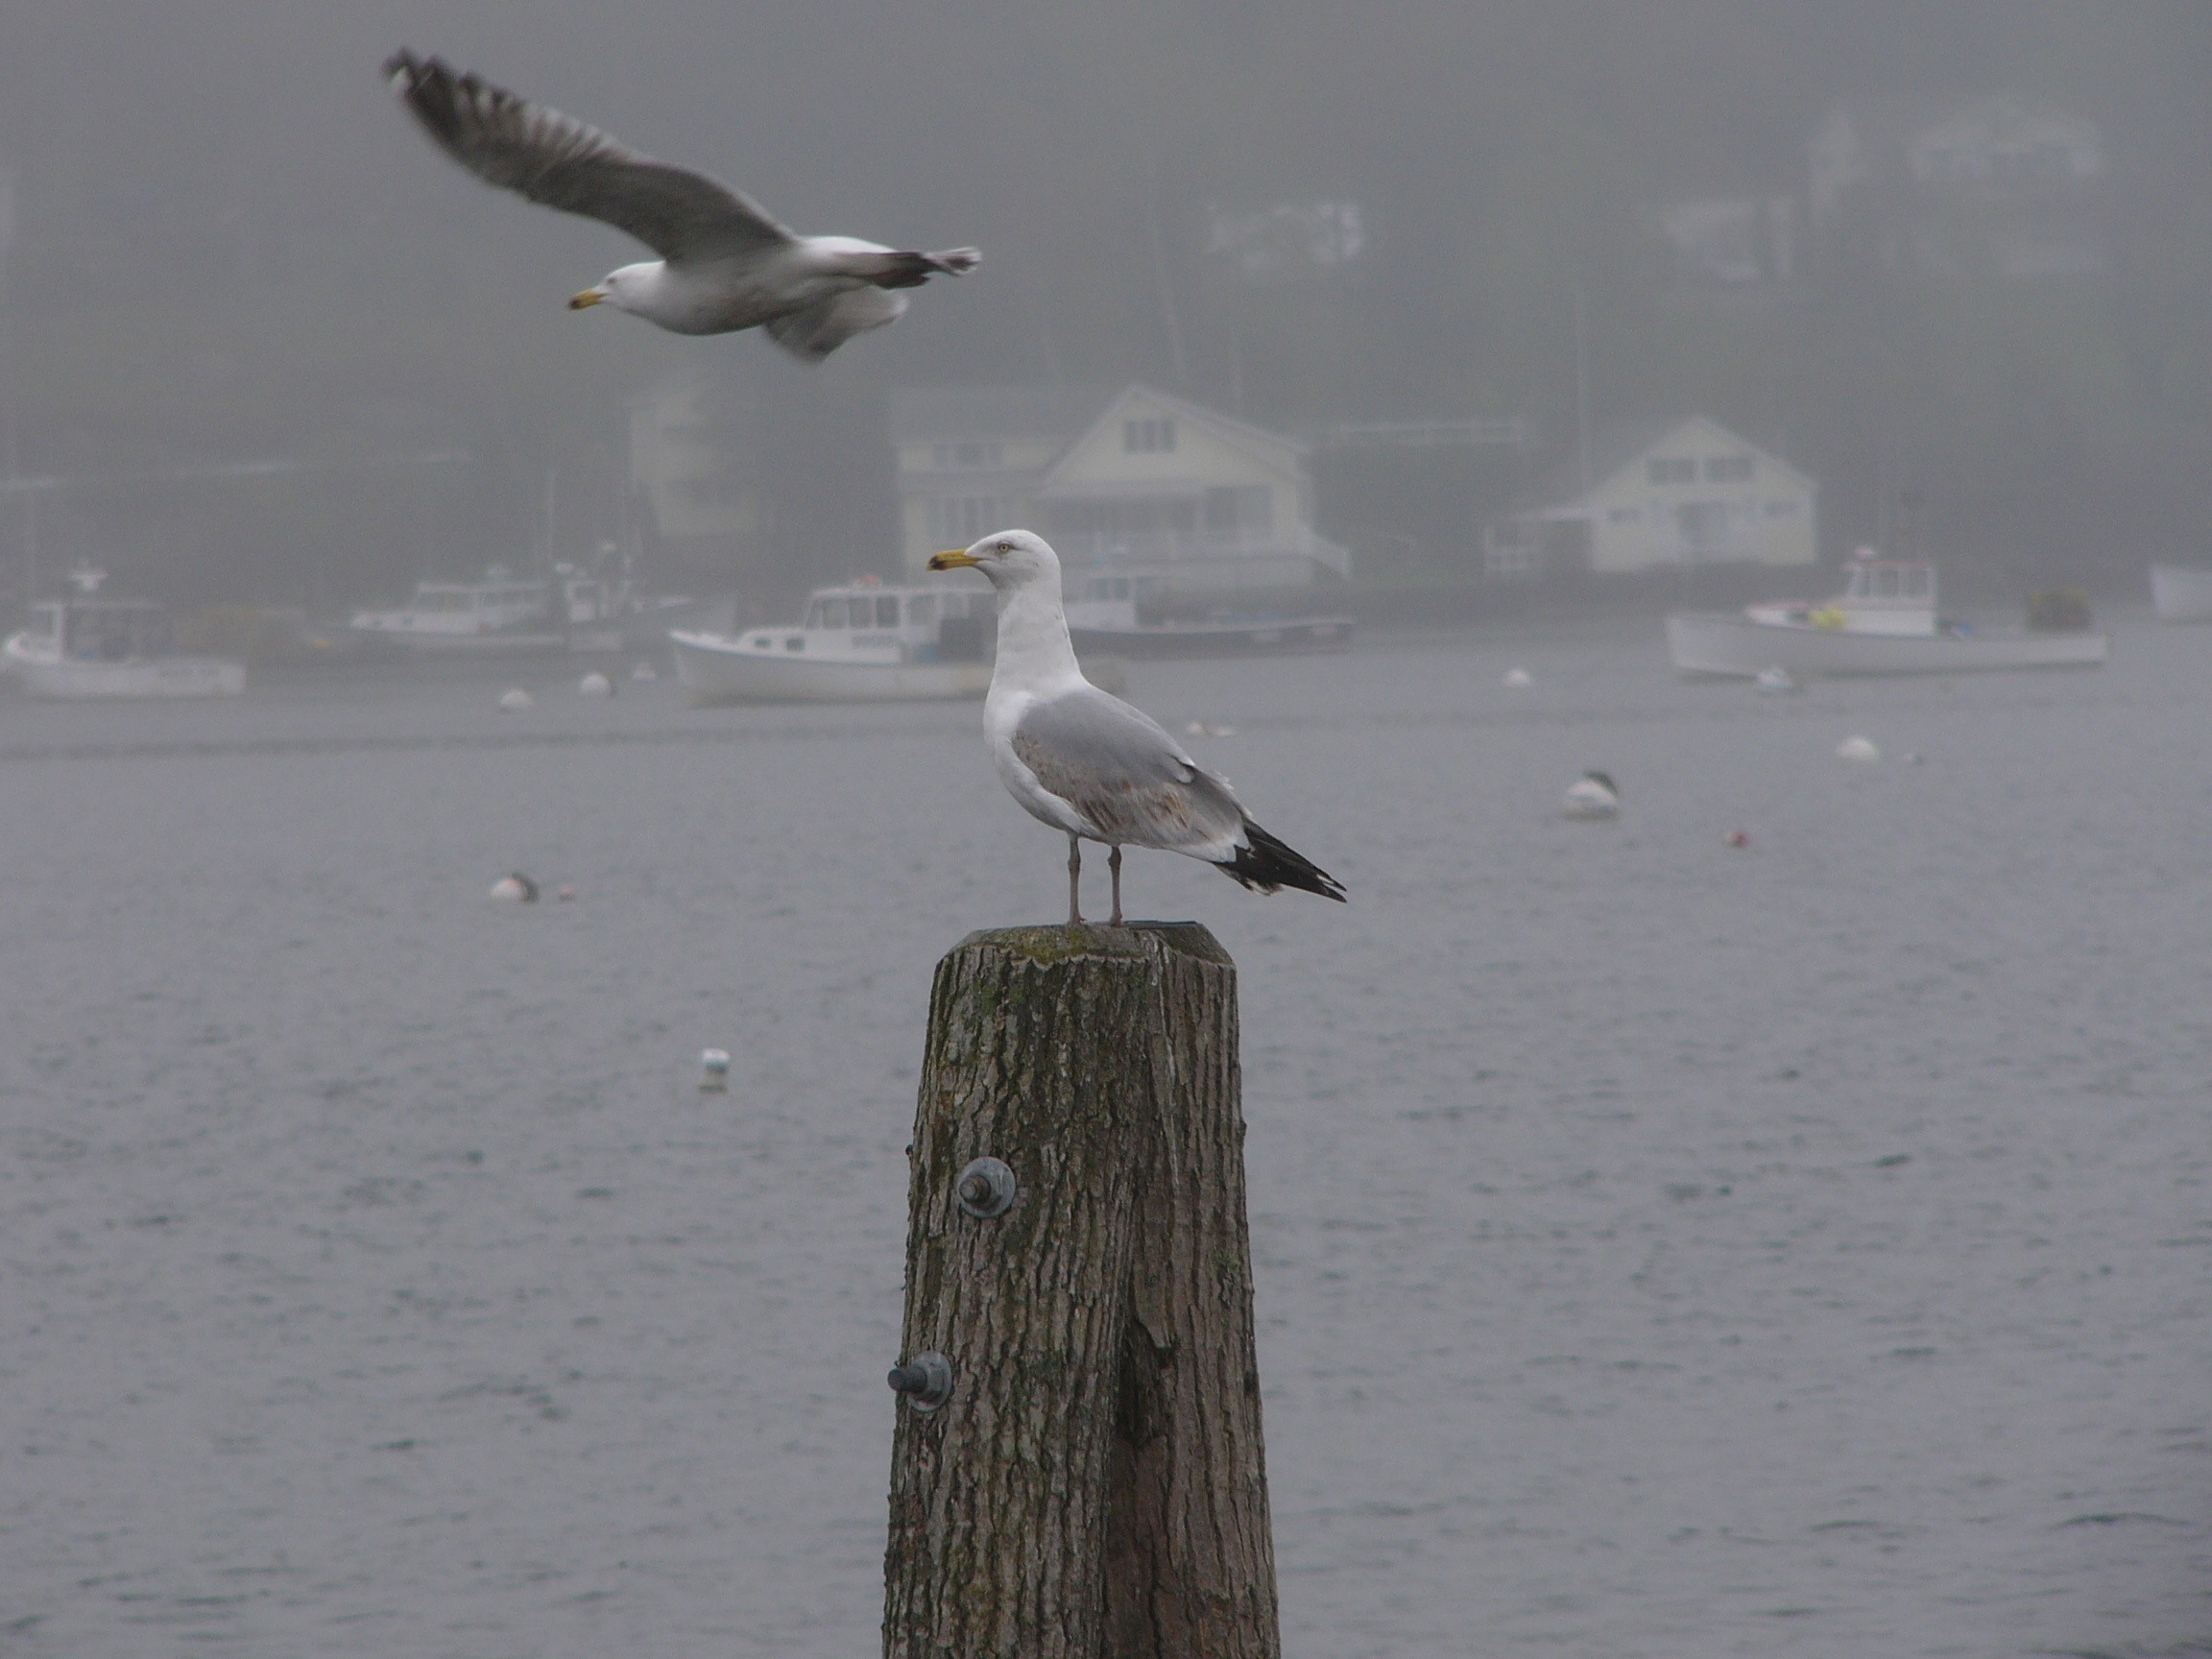
sea, water, ocean, bird, wing, white, seabird, flying, wildlife, gull, beak, sailing, sitting, harbor, gray, fauna, birds, grey, buildings, boats, ships, seagulls, seabirds, anchor, vertebrate, shorebird, light background, water background, two birds, charadriiformes, european herring gull